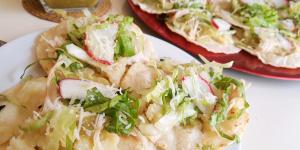
chalupas estilo hidalgo